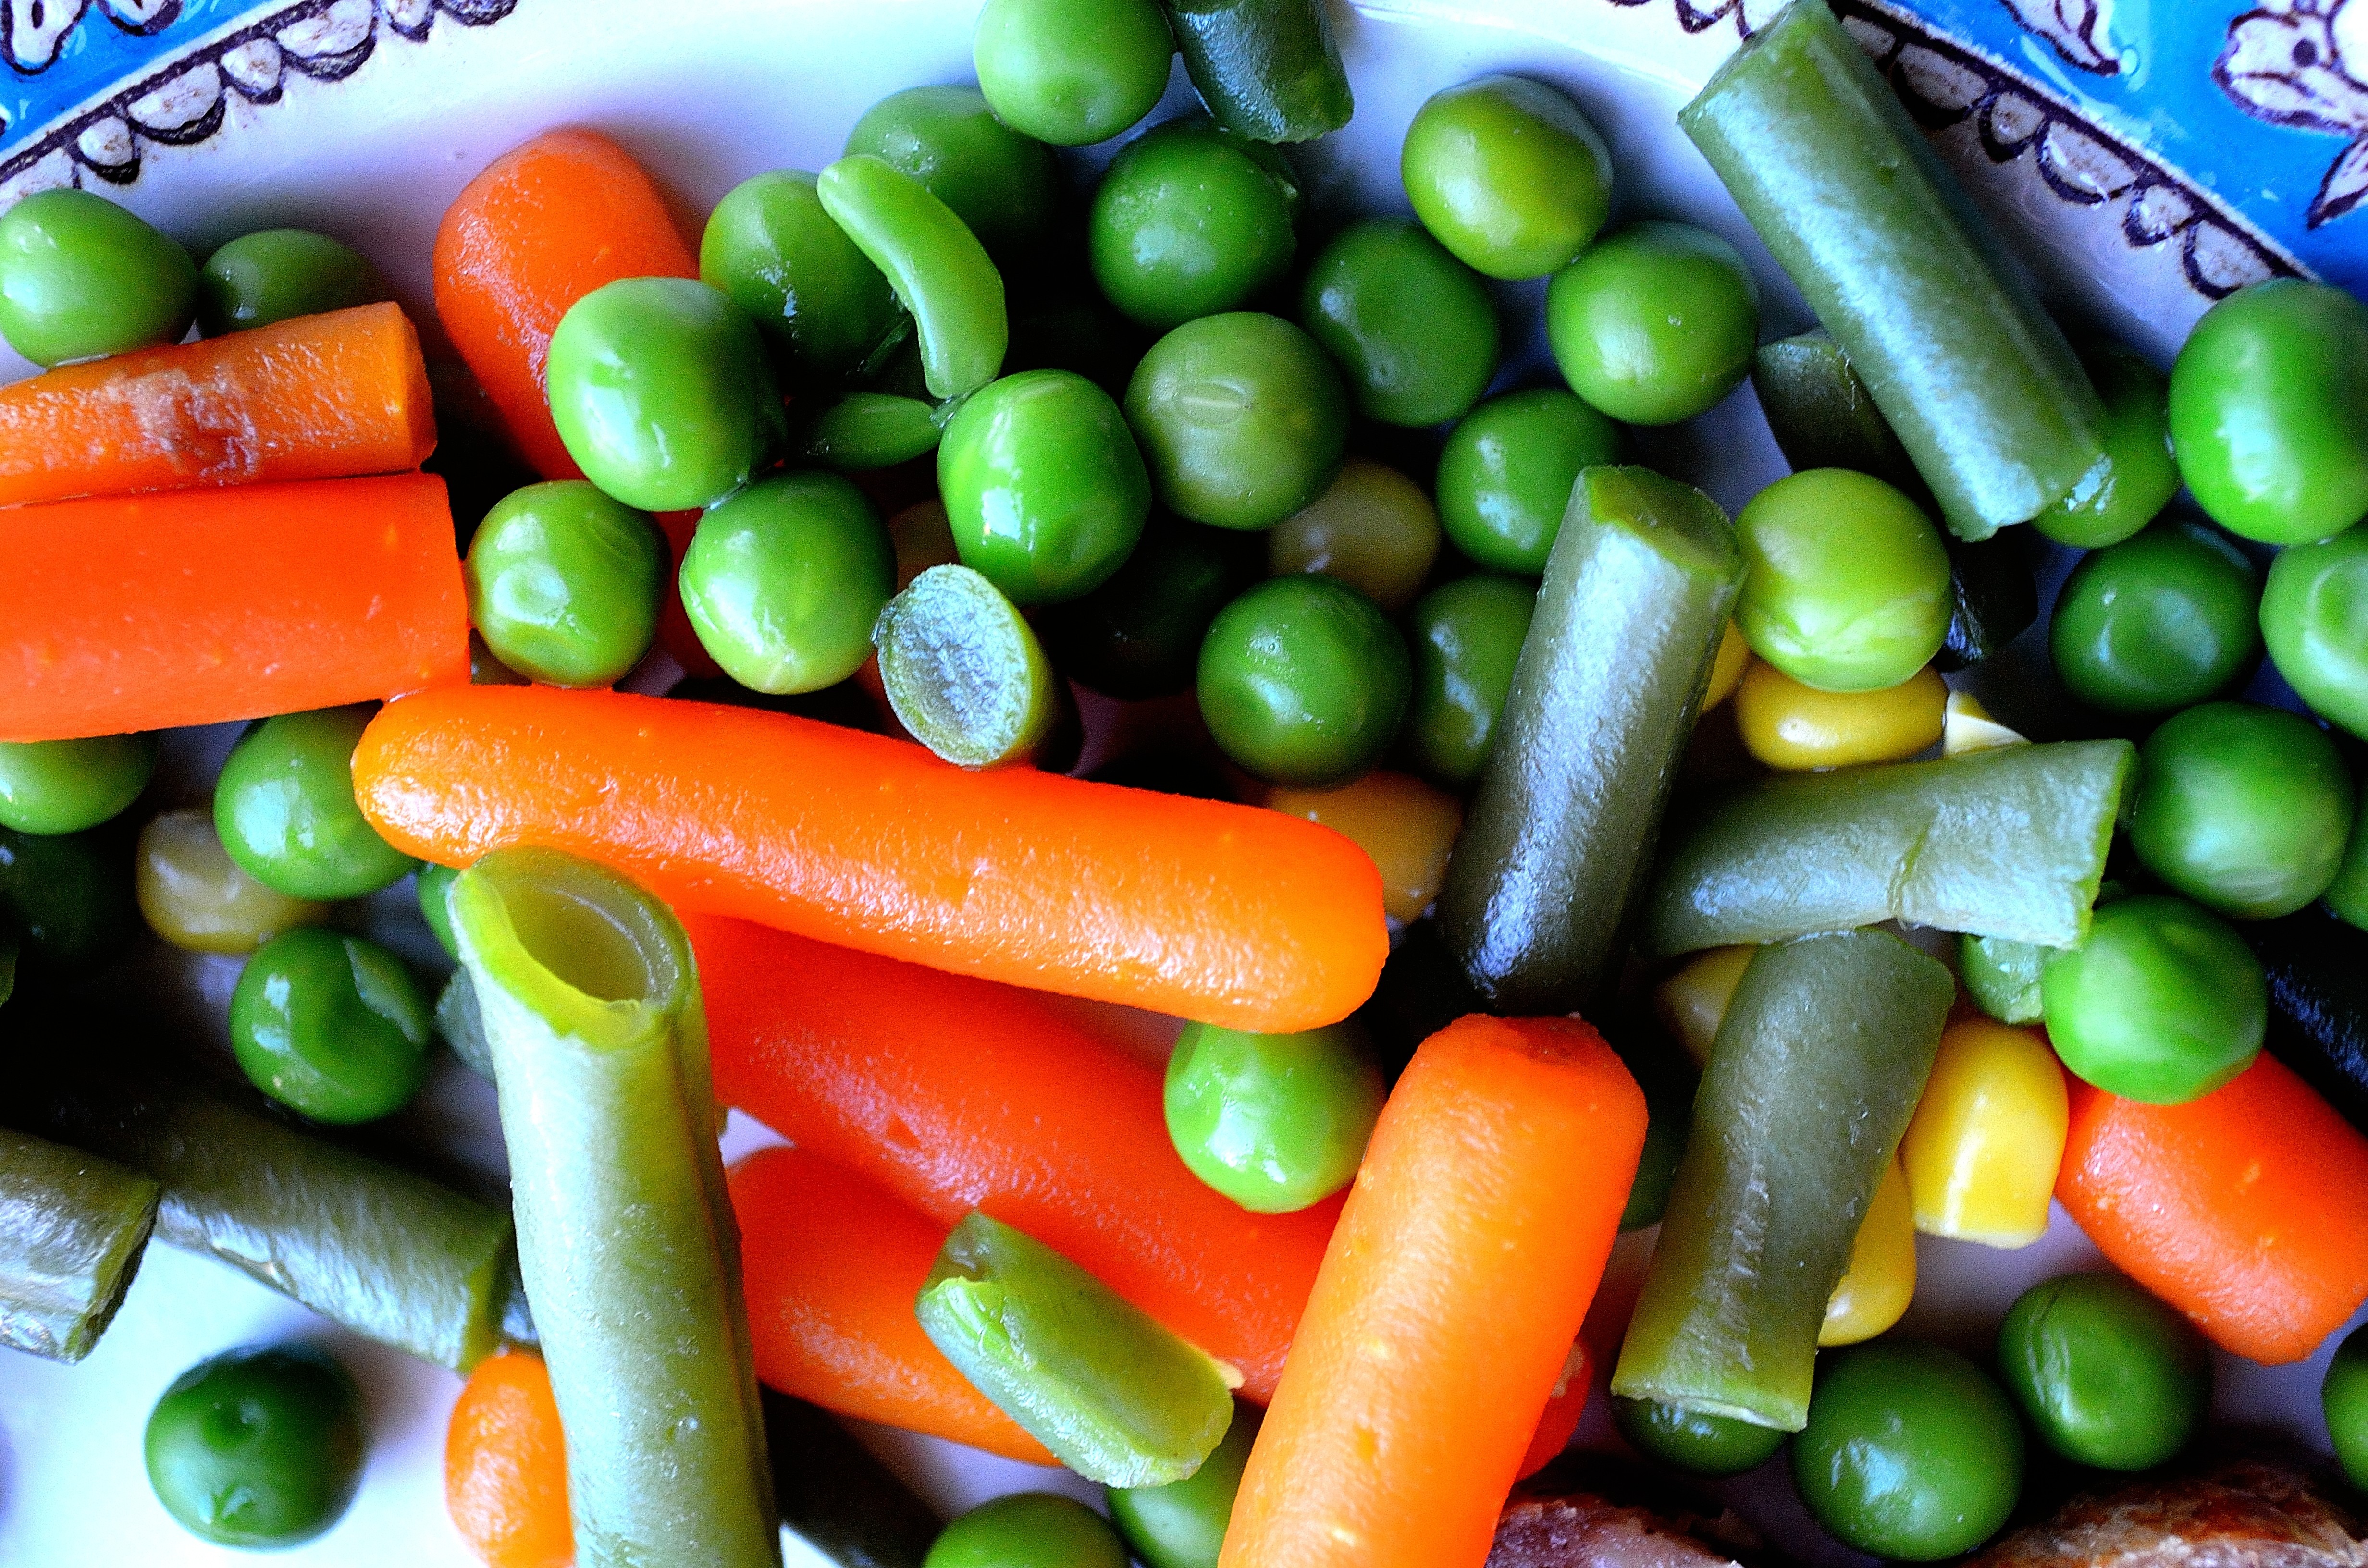
plant, dish, food, produce, vegetable, macro, health, pea, background, vegetables, beans, peas, carrots, flowering plant, land plant